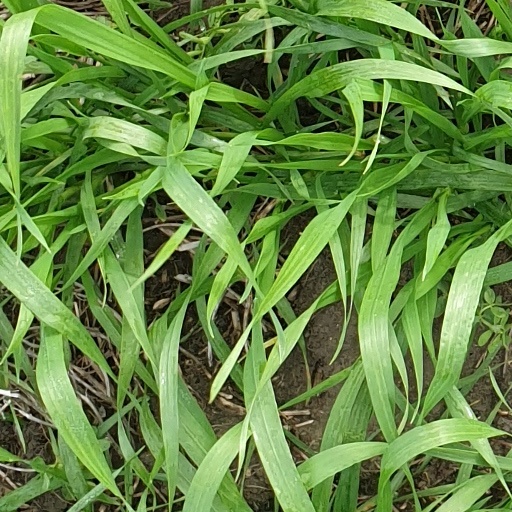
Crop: wheat